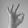
ASL letter: F